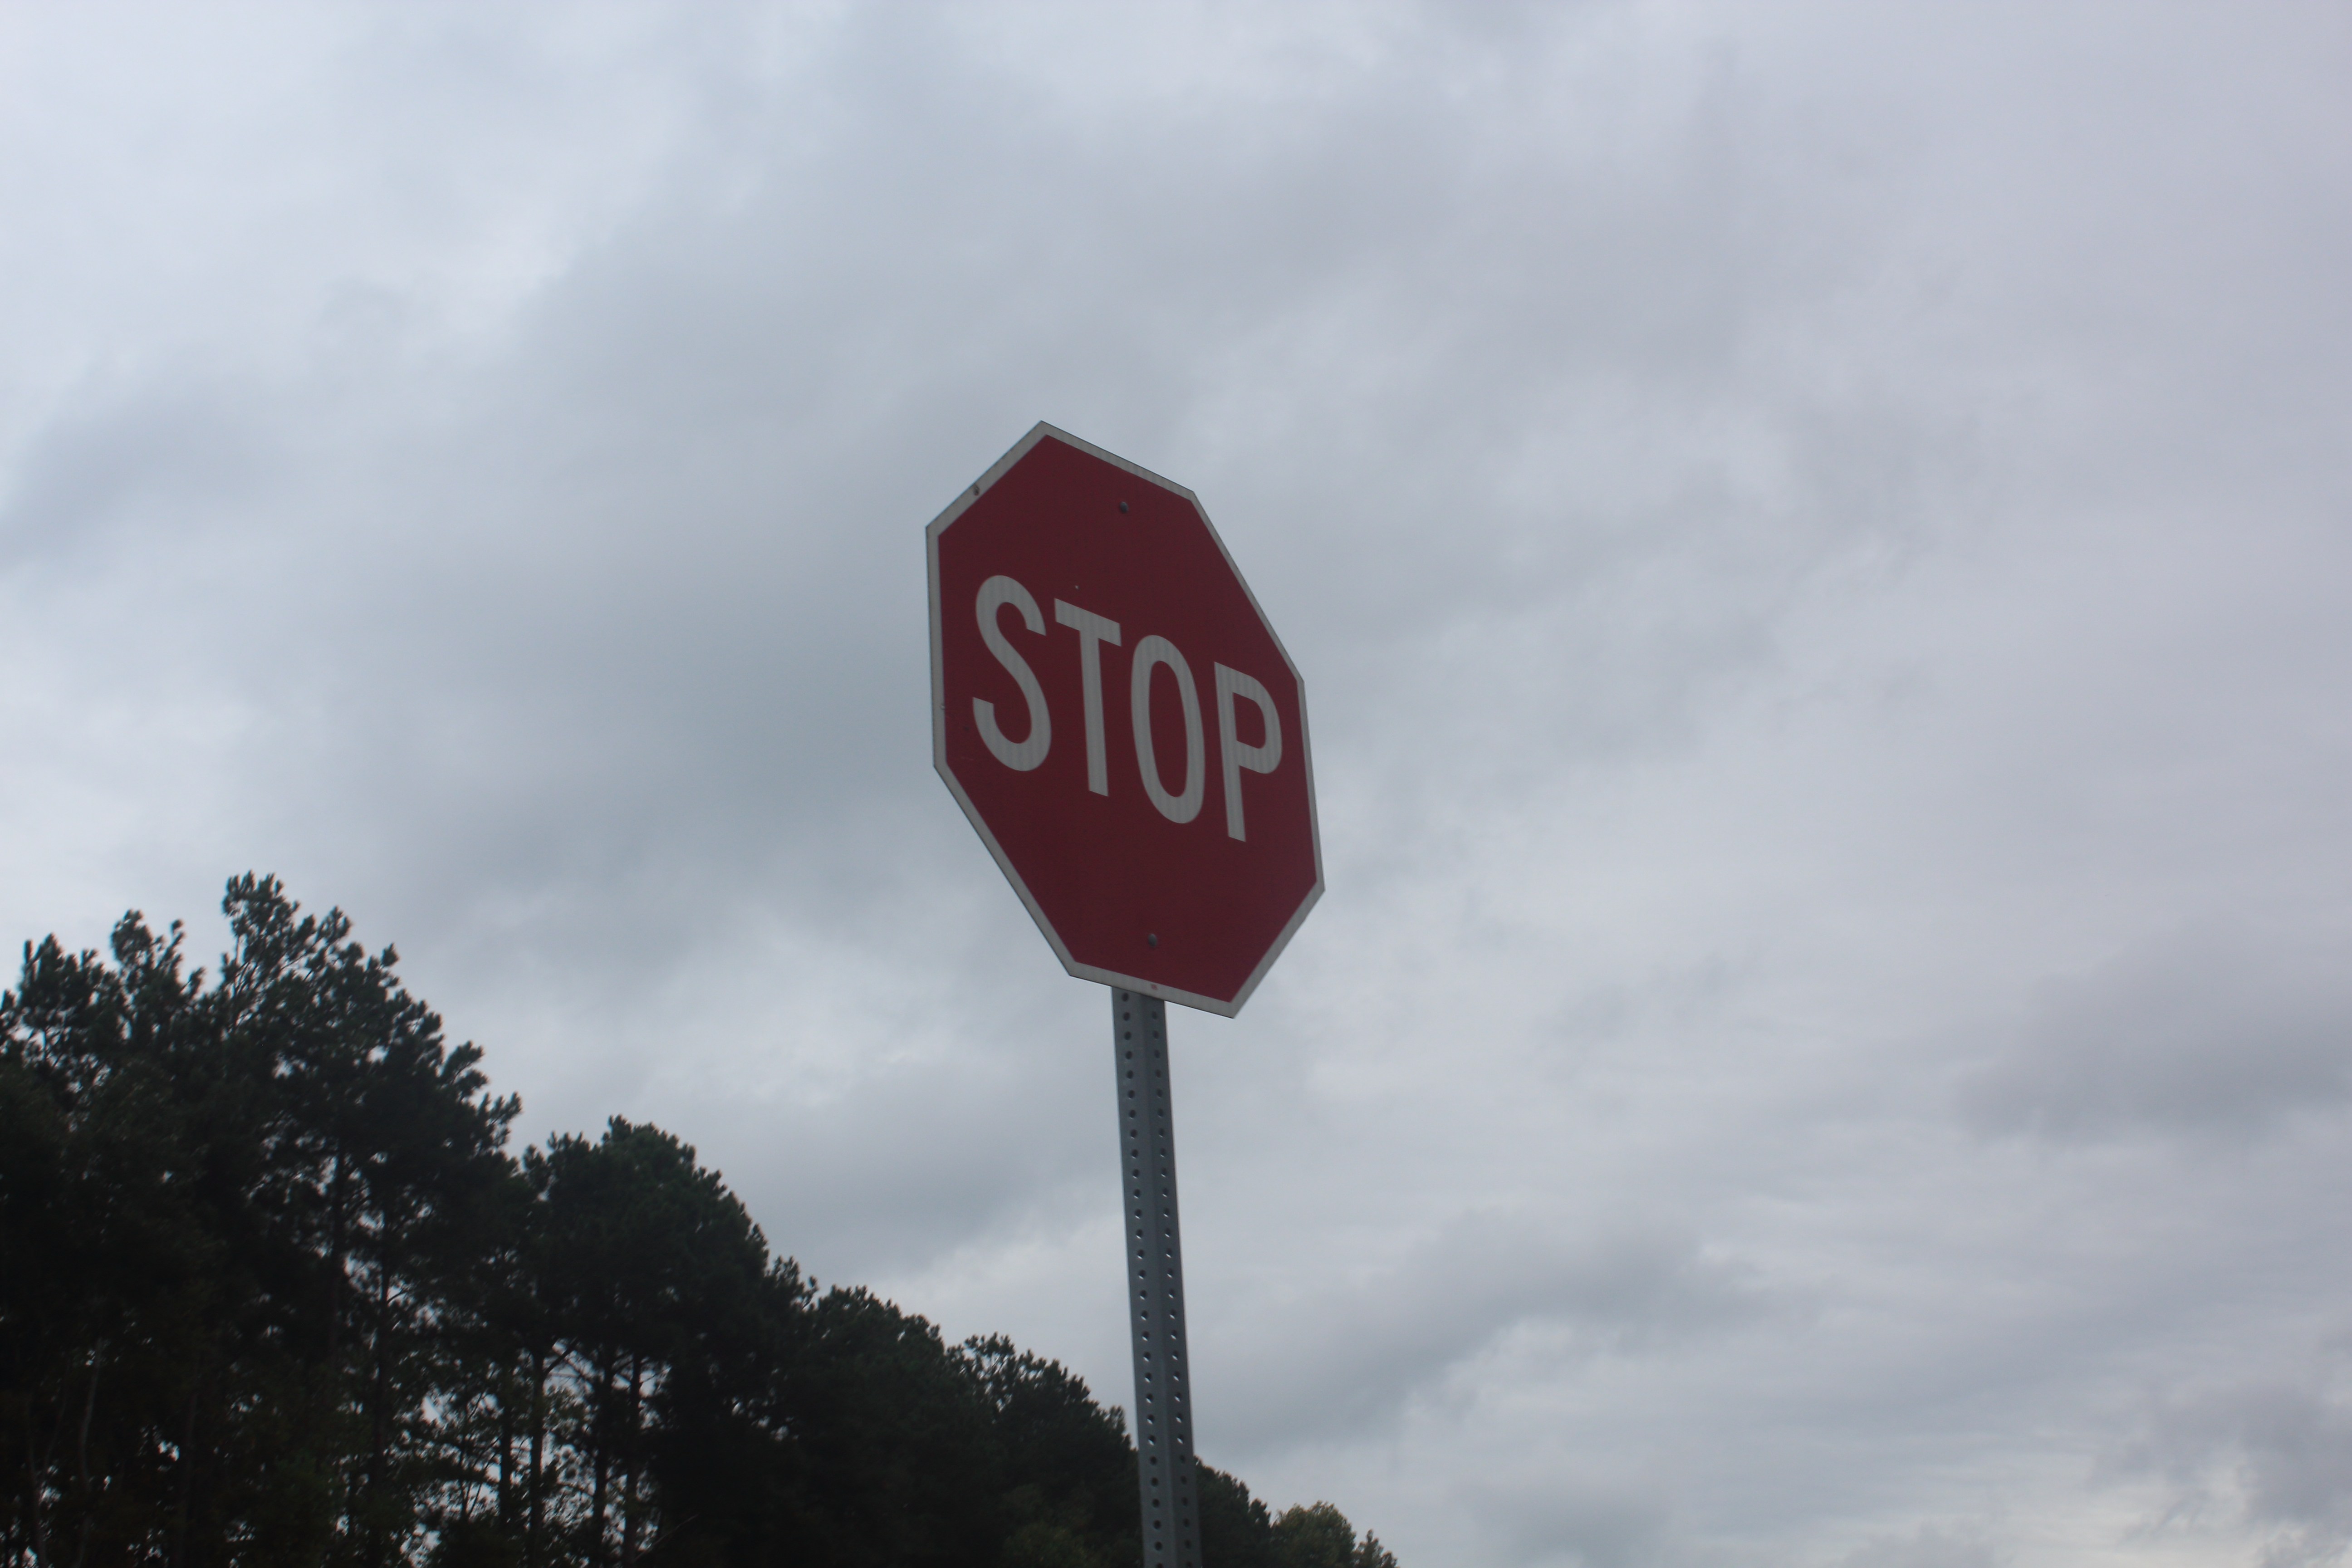
cloudy sky, tree line, stop sign, sky, cloud, signage, sign, street sign, traffic sign